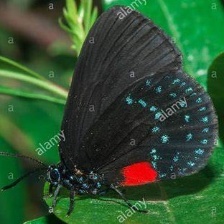
Species: ATALA
Butterfly family (ImageNet category): lycaenid_butterfly